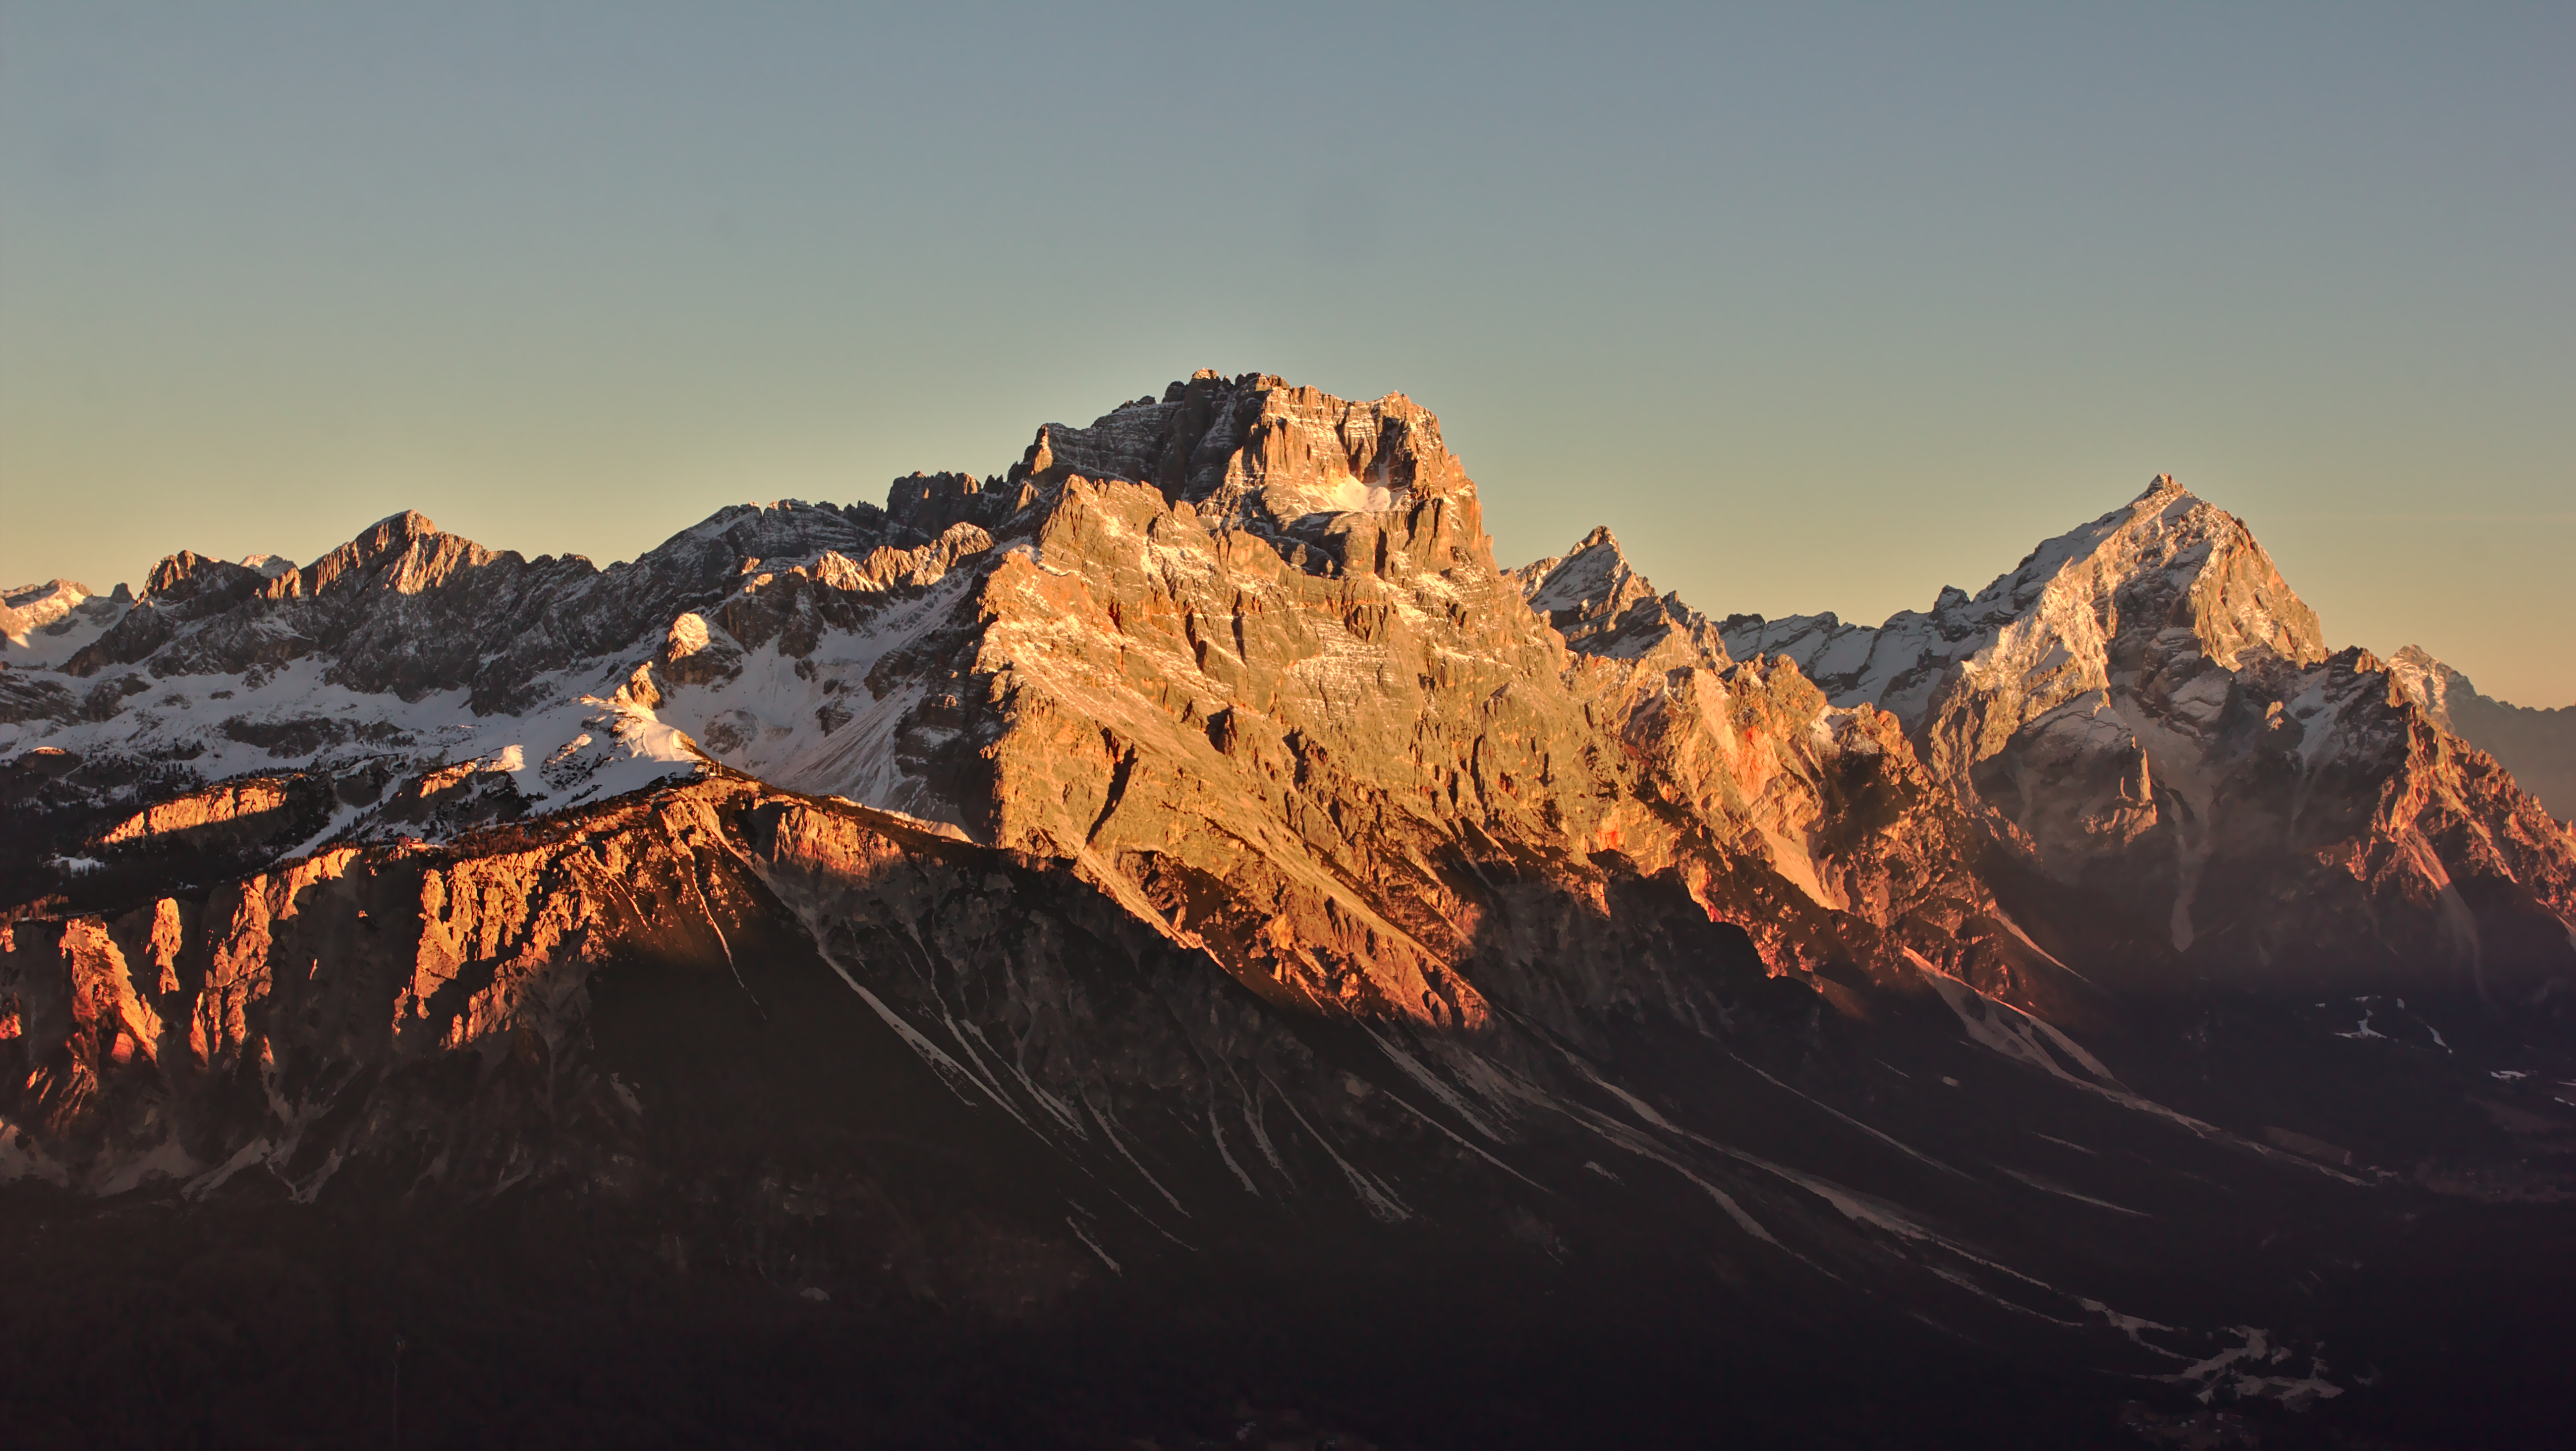
landscape, nature, wilderness, mountain, cloud, sunrise, sunset, morning, dawn, mountain range, dusk, ridge, summit, alps, plateau, landform, geographical feature, mountainous landforms